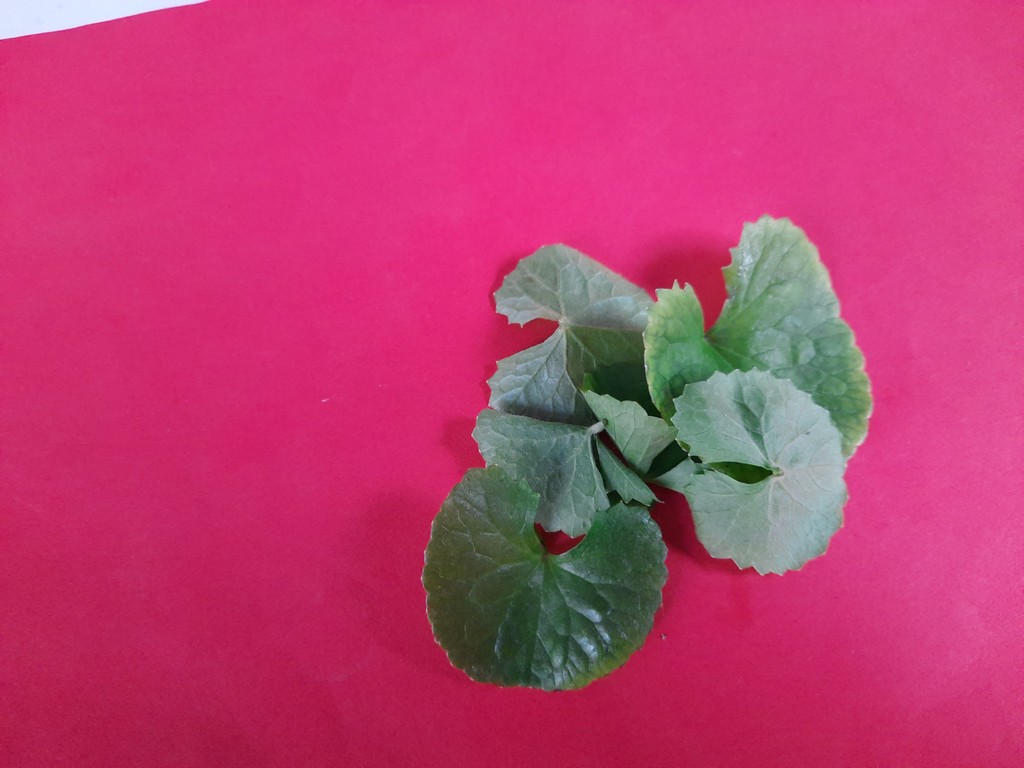
Label: Healthy